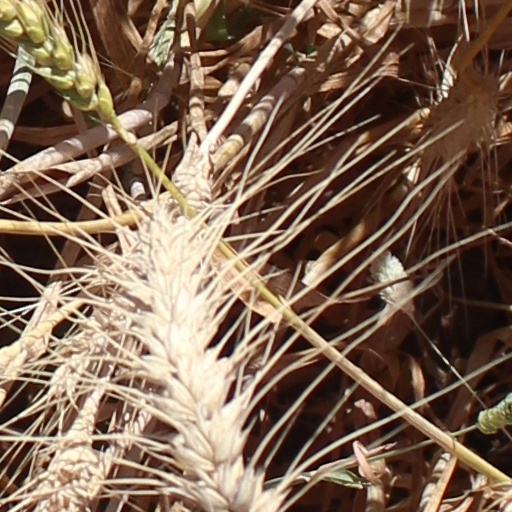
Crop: wheat